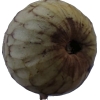
Label: cherimoya